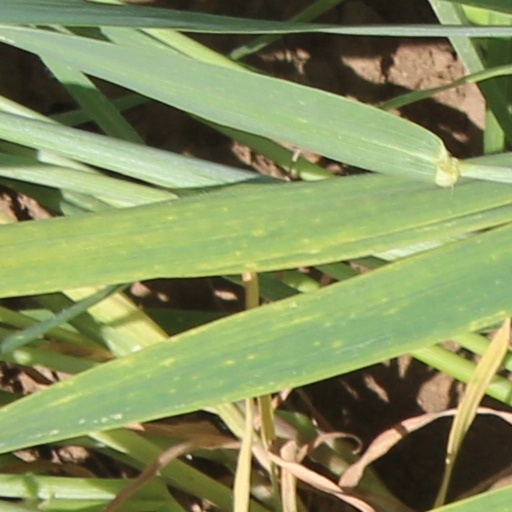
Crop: wheat